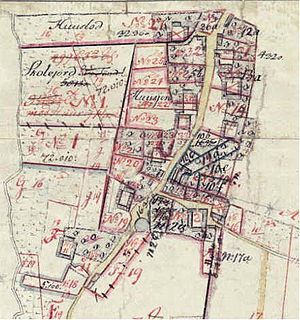
Viby (Sjælland) / Historie
Viby i 1805.
Viby er en stationsby på Østsjælland med 4.627 indbyggere, beliggende i Syv Sogn. Byen ligger i Roskilde Kommune og hører til Region Sjælland. Byområdet dækker også bydelene Dåstrup og Gl. Viby.